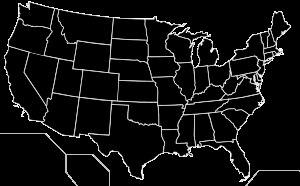
L’épidémie de 2009 de la nouvelle souche de grippe, grippe porcine A (H1N1), a infecté de nombreuses personnes à Mexico, et d'autres régions du Mexique, et une grande partie des États-Unis d'Amérique.